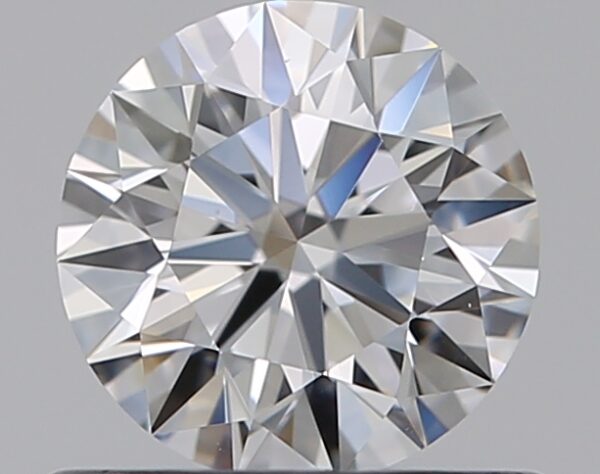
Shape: round
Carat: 0.53
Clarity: VVS2
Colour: E
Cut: EX
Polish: EX
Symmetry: EX
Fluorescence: N
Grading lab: GIA
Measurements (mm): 5.21 x 5.24 x 3.21